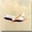
Label: airplane